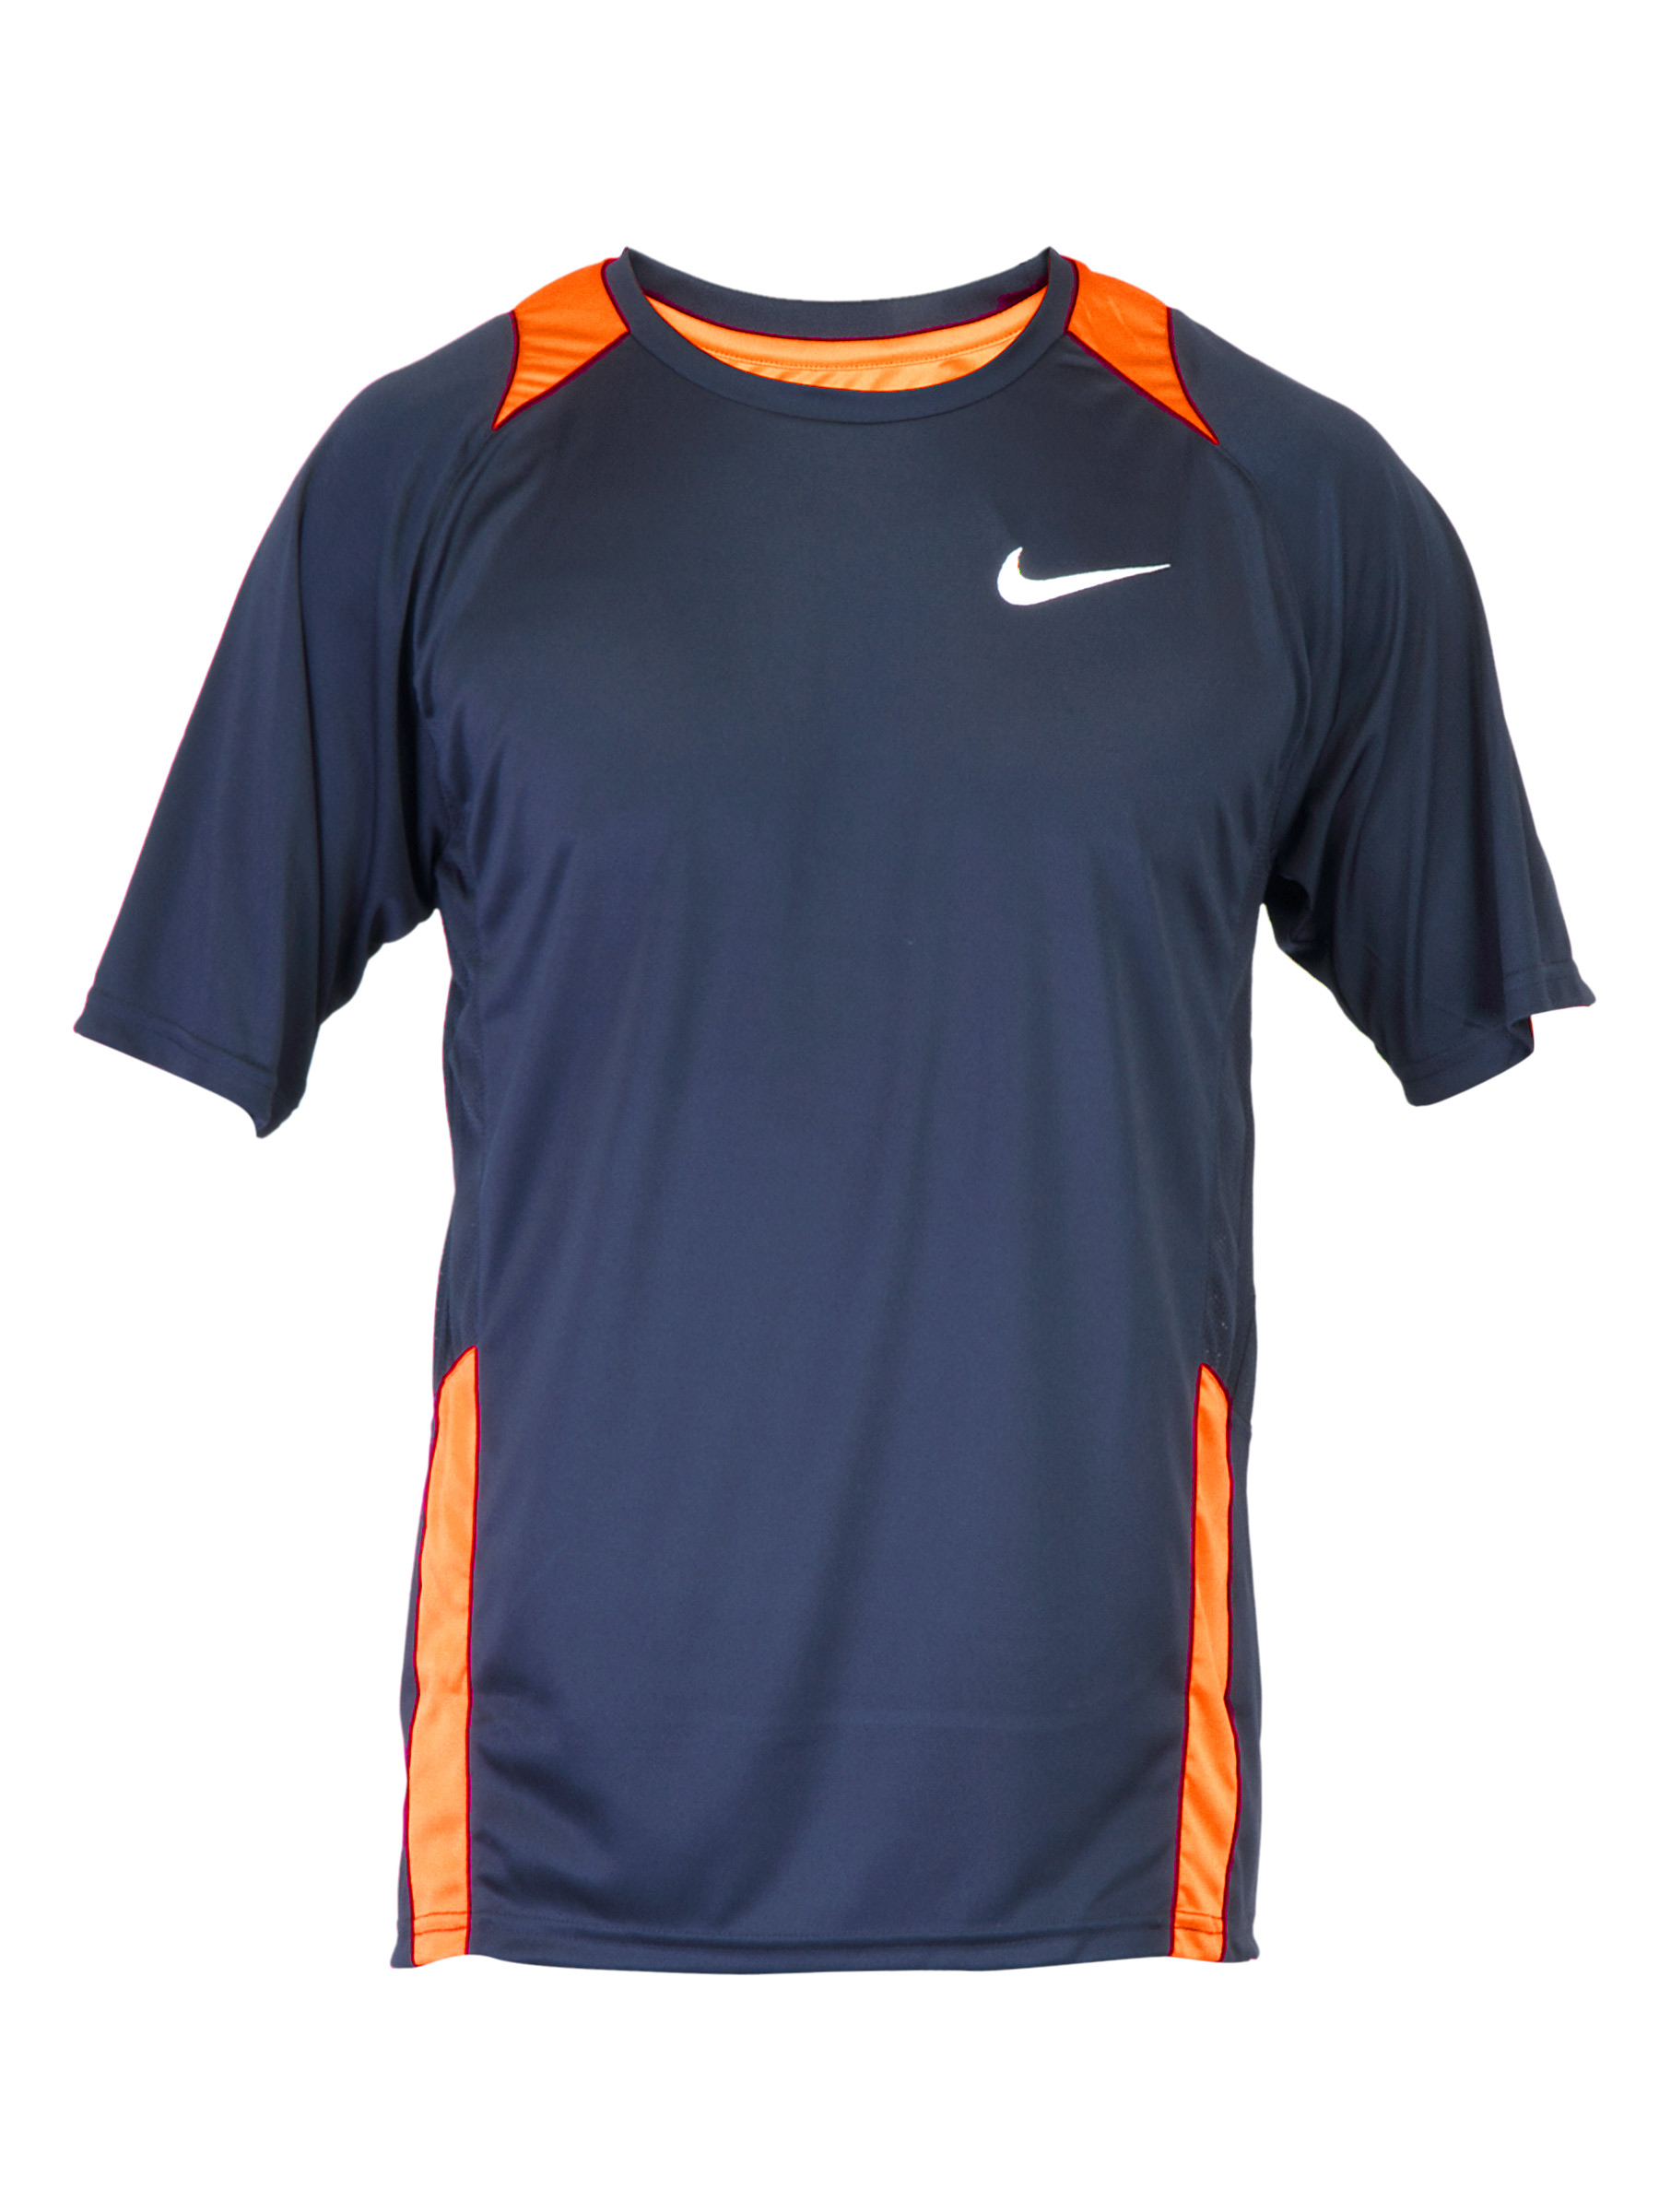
Nike Men Solid Navy Blue Jerseys
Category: Apparel / Topwear / Tshirts
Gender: Men
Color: Navy Blue
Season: Fall 2011
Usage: Sports